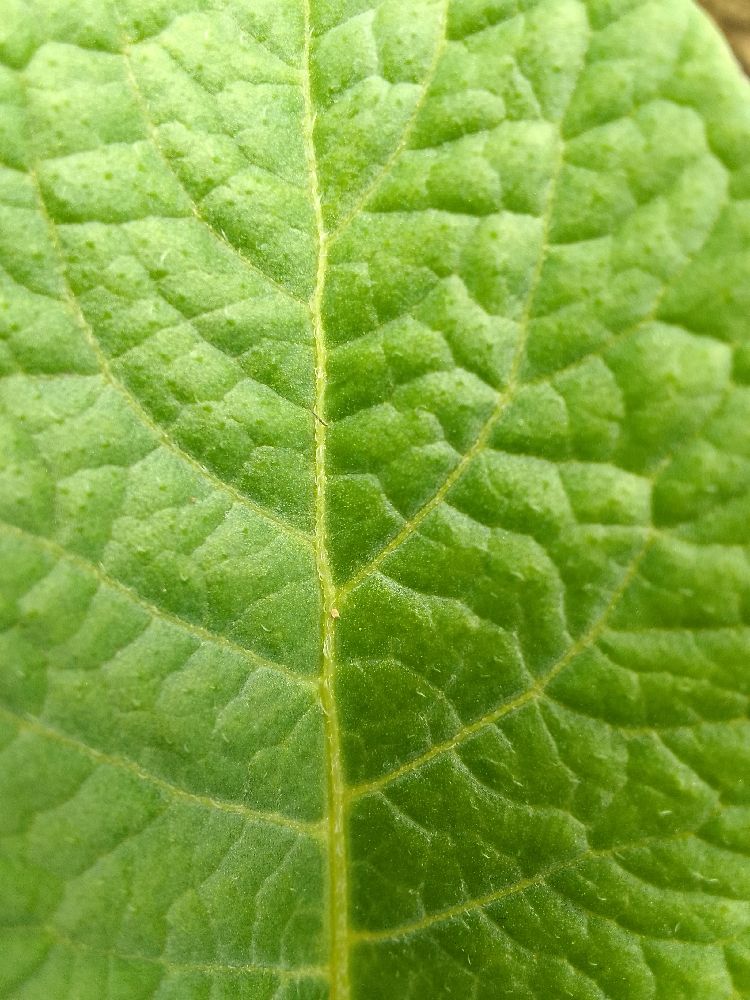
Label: Healthy